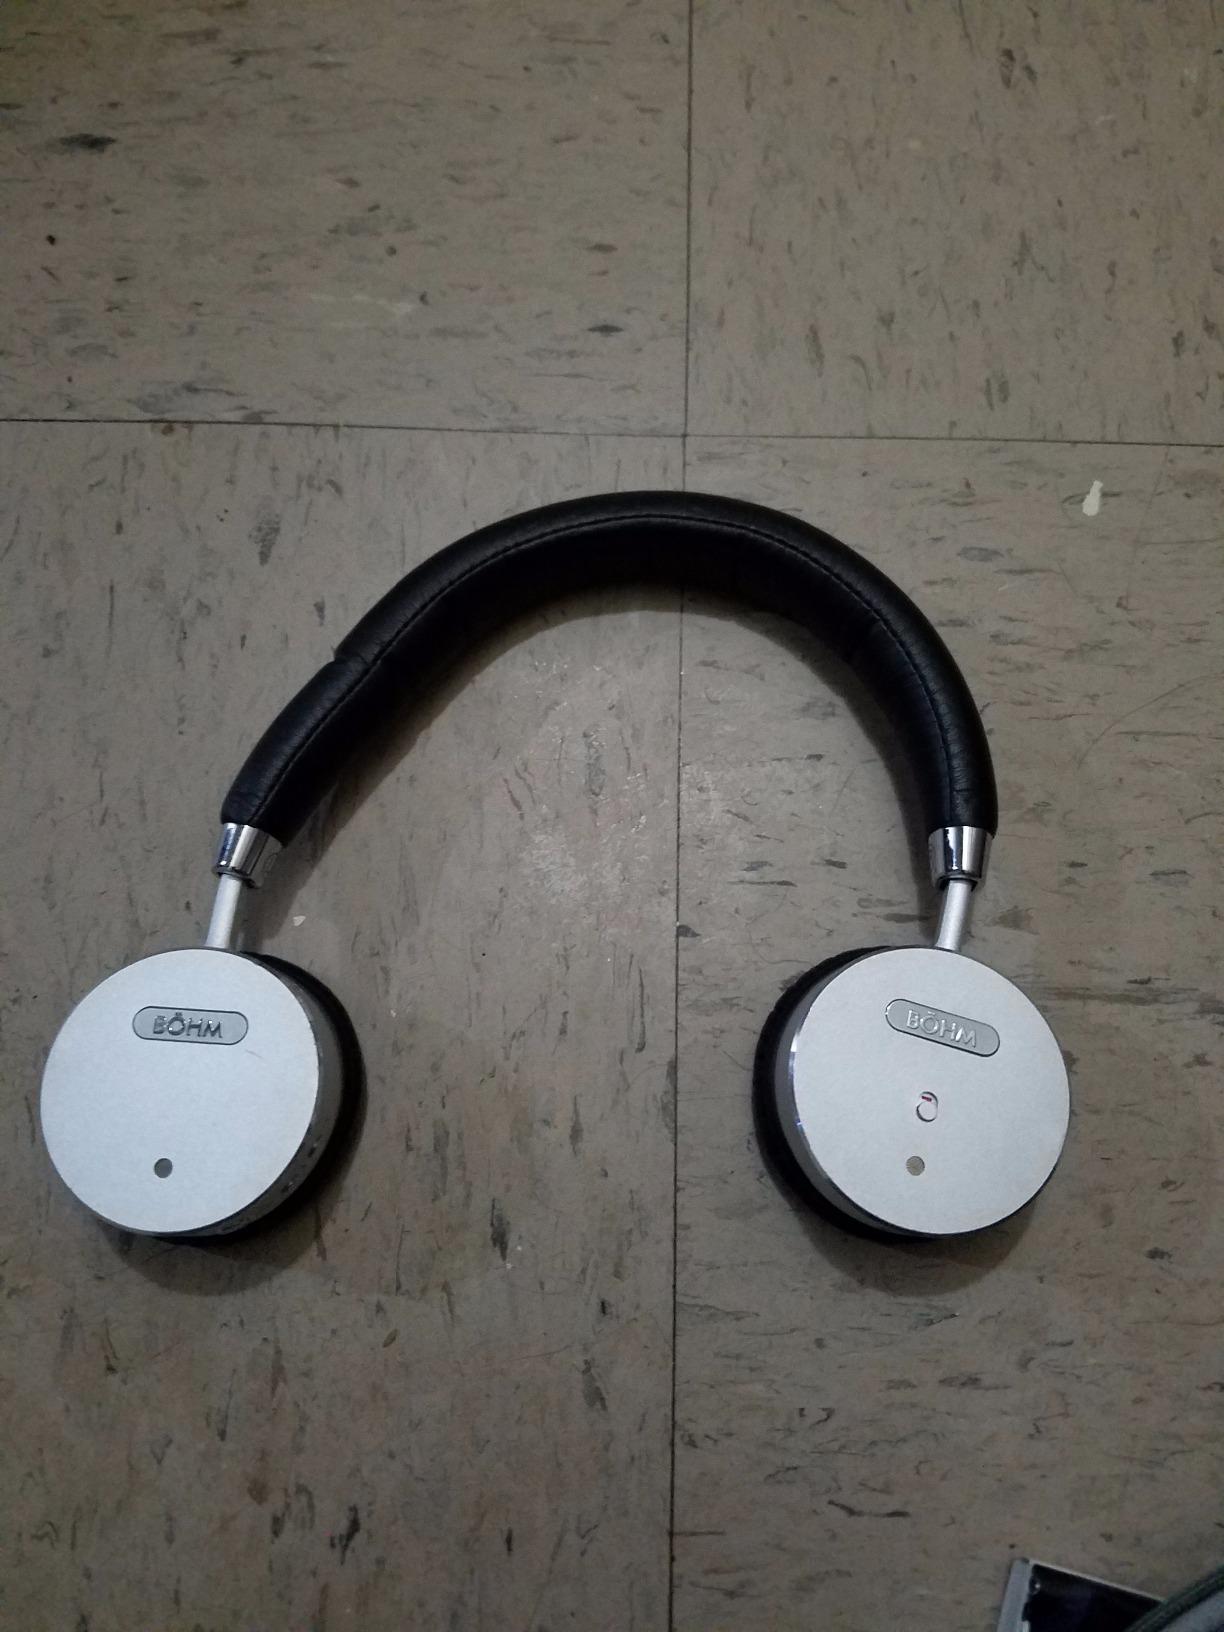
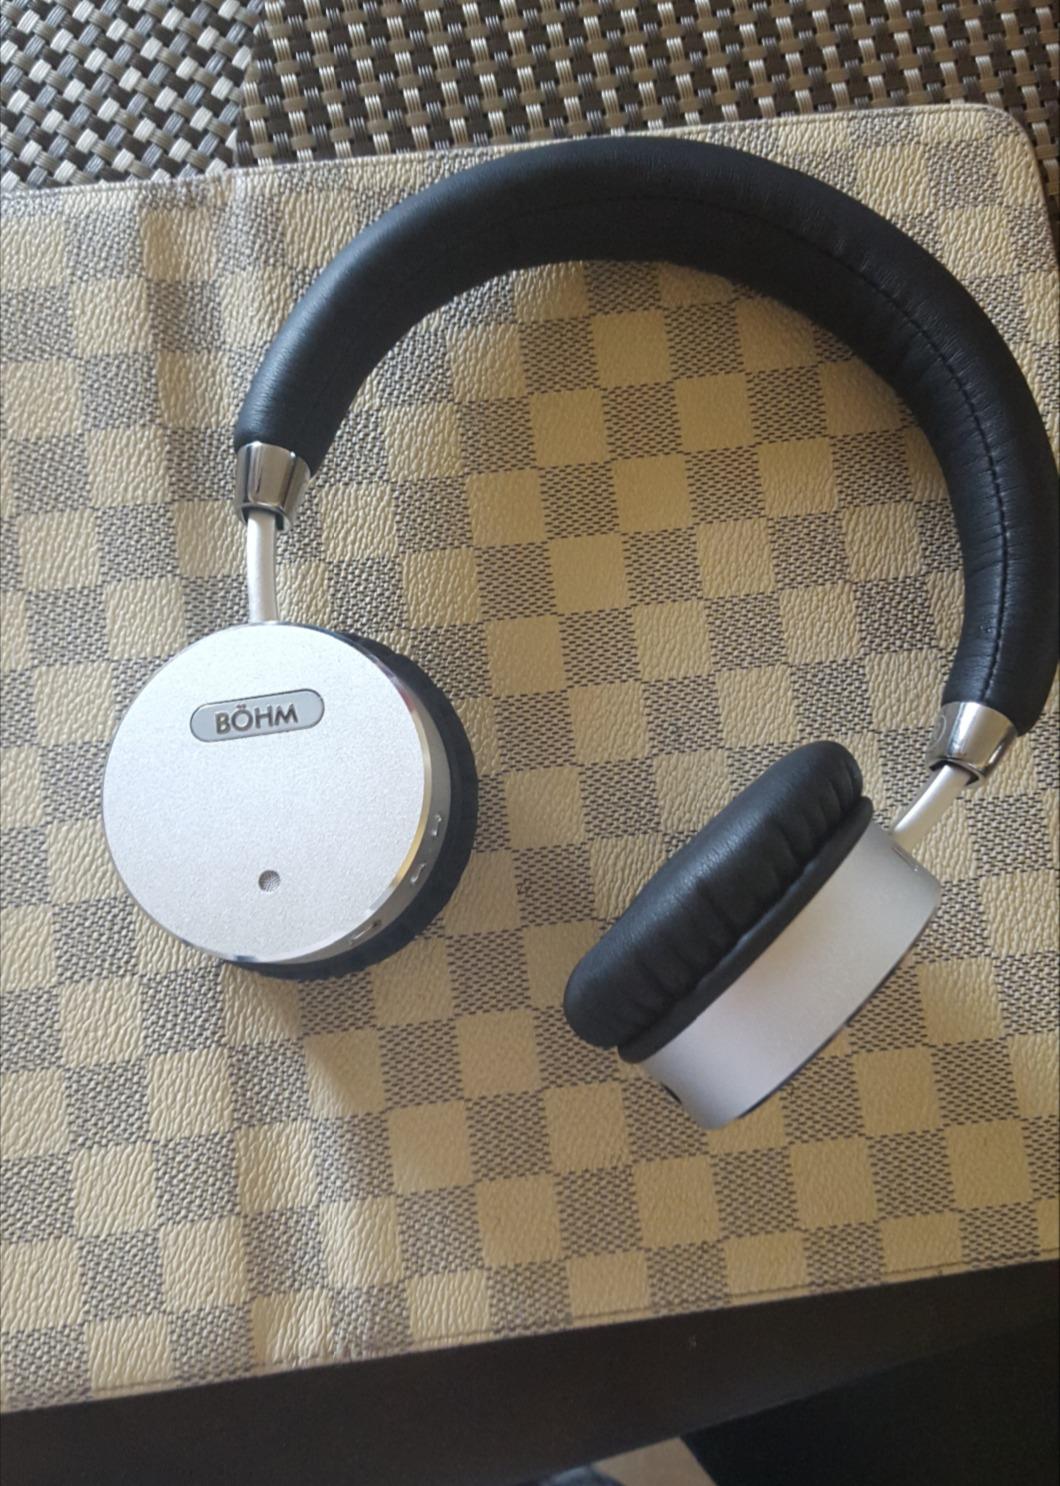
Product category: headphones
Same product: yes